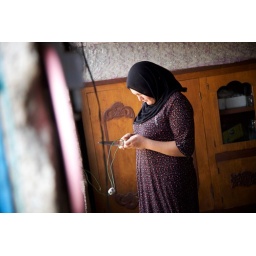
A woman uses a kitchen knife to repair faulty electrical wiring that runs to her home in the camp.